S1 (Munich)

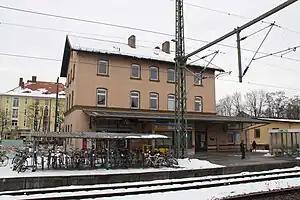
München Moosach station

The S1 is a service on the Munich S-Bahn network. It is operated by DB Regio Bayern. It runs from Munich Airport station and Freising to Neufahrn bei Freising station, where most trains are coupled (and uncoupled in the opposite direction). Trains continue via Feldmoching, Laim, München Hauptbahnhof (central station) to Munich East and Leuchtenbergring.